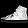
Label: Sneaker